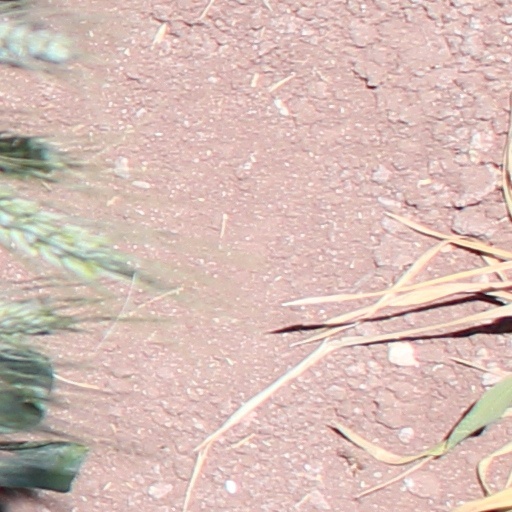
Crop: wheat